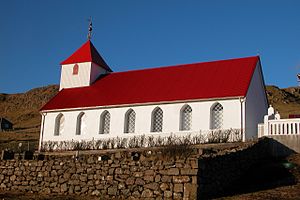
Kirker på Færøerne
Sumba Kirke
Kirker på Færøerne er en oversigt over kirkebygninger på Færøerne.